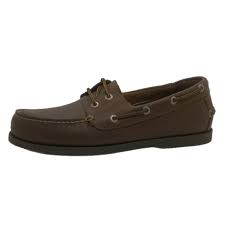
Label: Boat